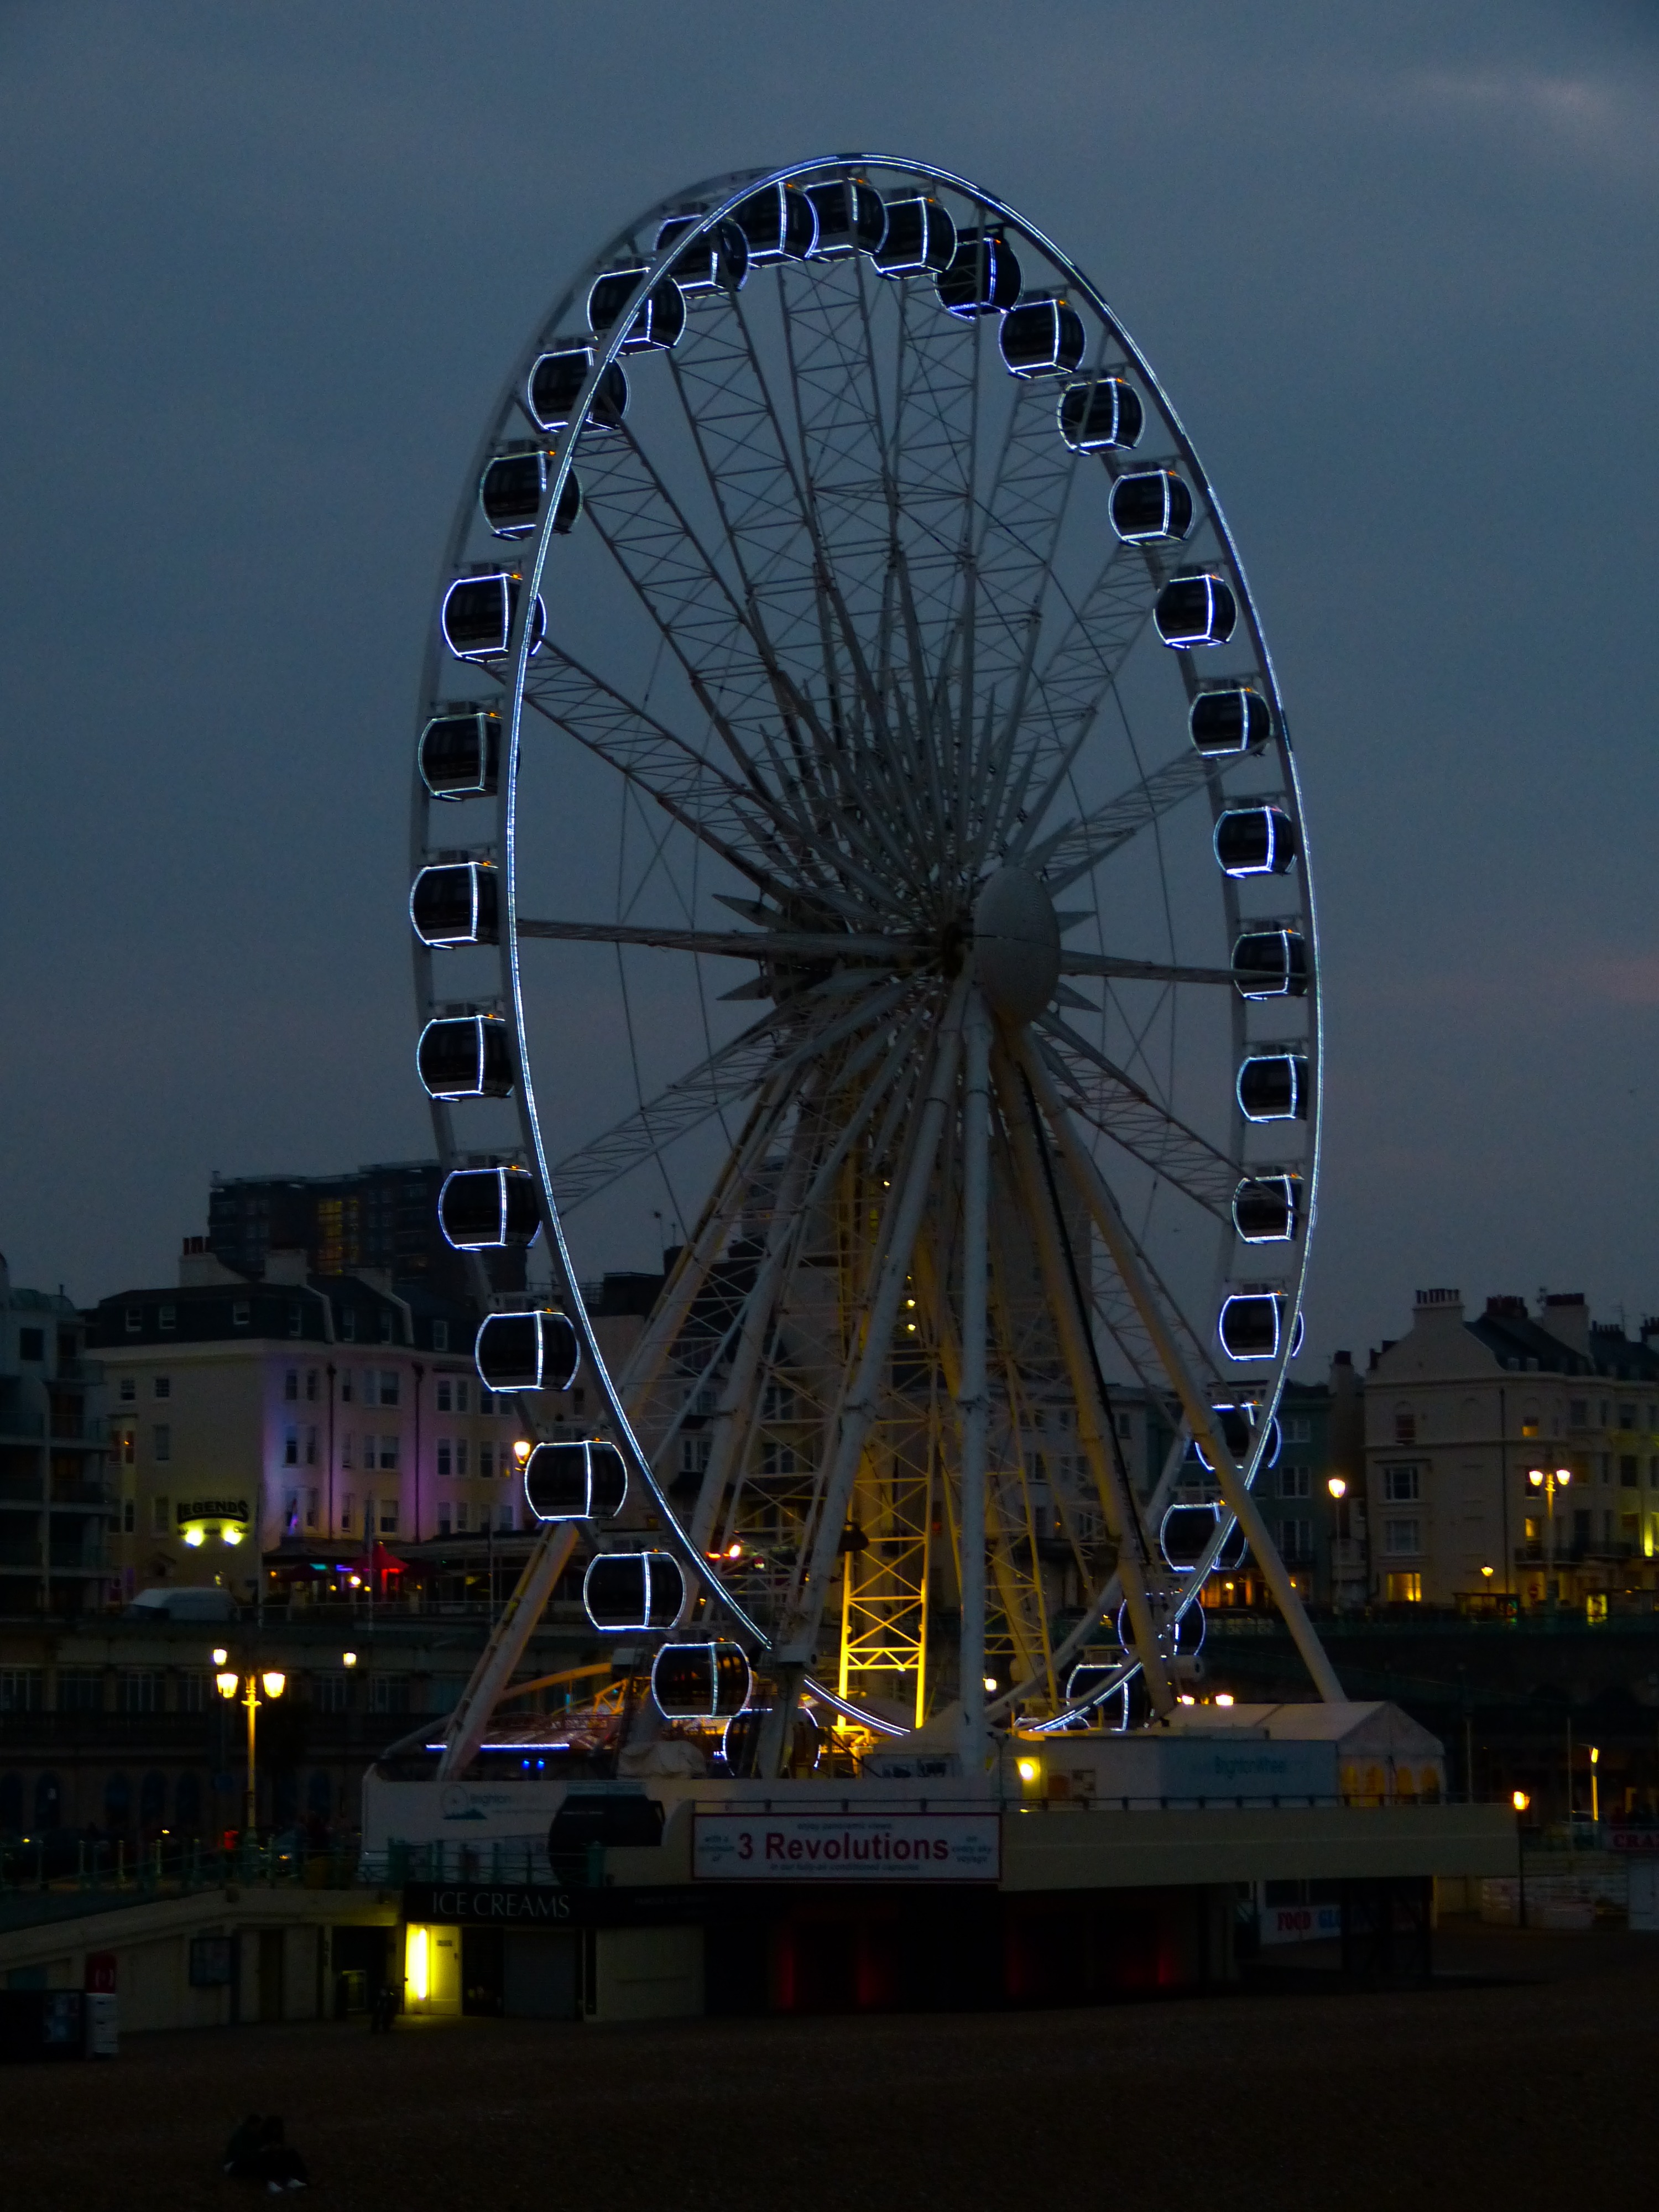
beach, sea, night, recreation, ferris wheel, brighton pier, england, tourist attraction, abendstimmung, brighton, outdoor recreation, east sussex, geographical feature